Global Wind Atlas

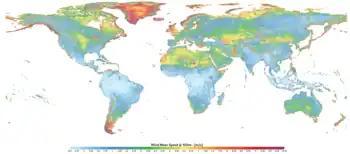
Global map of wind speed at 100 m above surface level.

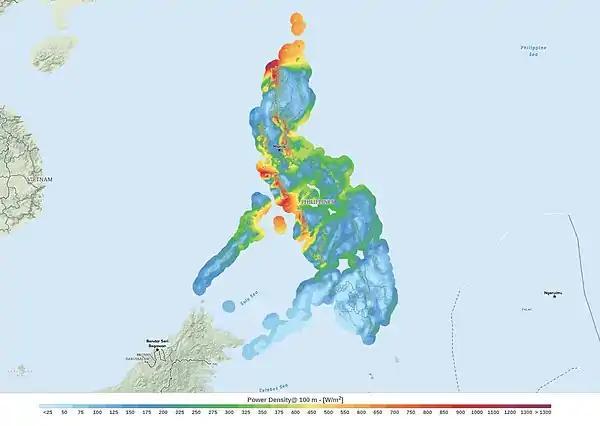
Philippines wind power density map at 100 m above surface level.

In addition to the data available via the Global Wind Atlas website, users may also download poster maps, GIS data, and Generalized Wind Climate (GWC) files for use in commercial wind resource assessment software such as WAsP.